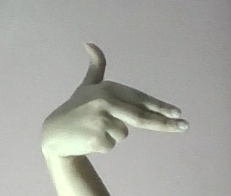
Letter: ghain